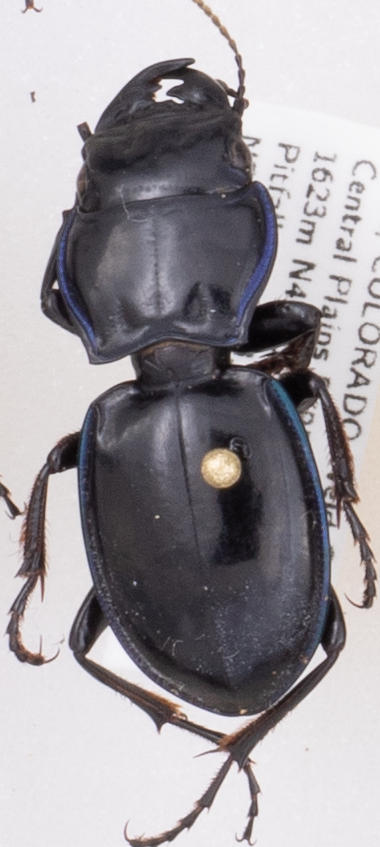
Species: Pasimachus elongatus
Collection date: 2019-07-03
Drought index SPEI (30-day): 1.13
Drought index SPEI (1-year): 0.612
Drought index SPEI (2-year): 0.526